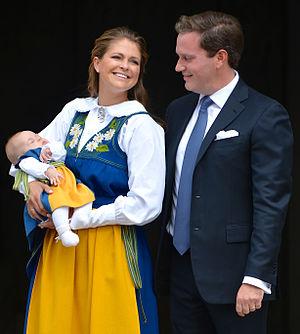
Princesse Madeleine de Suède et Christopher O'Neill sur la Journée nationale de Juin 6, 2014 arc sud du Palais Royal.